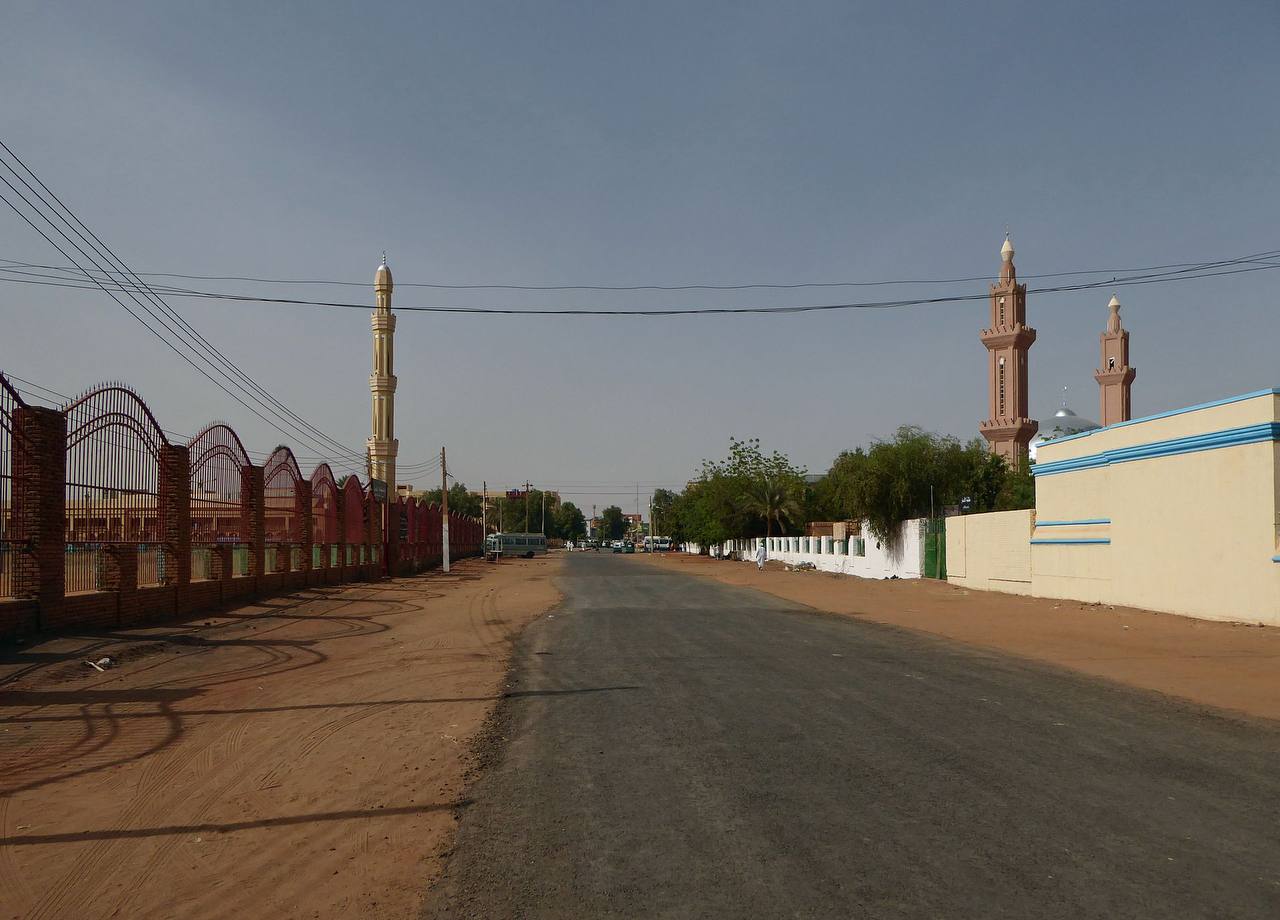
الوصف بالفصحى: شارع مُعبَّد بالأسفلت في الوسط، وتحيط به مساجد وسور من الحديد
الوصف بالعامية السودانية: شارع ظلط  في النص حولينه مساجد و سور حديد
التصنيف: Urban & City Life